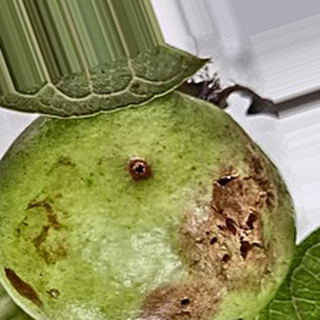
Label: guava_fruit_fly